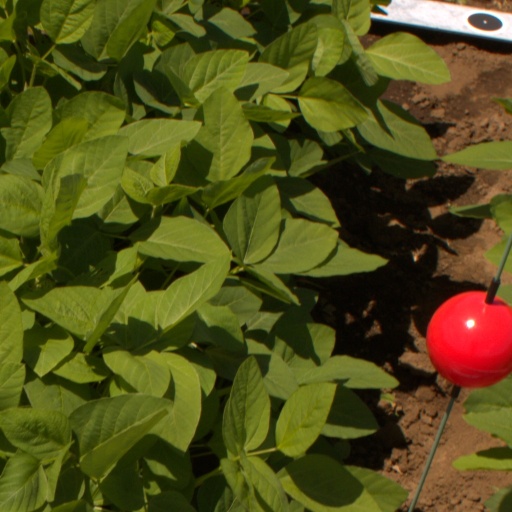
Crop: soybean